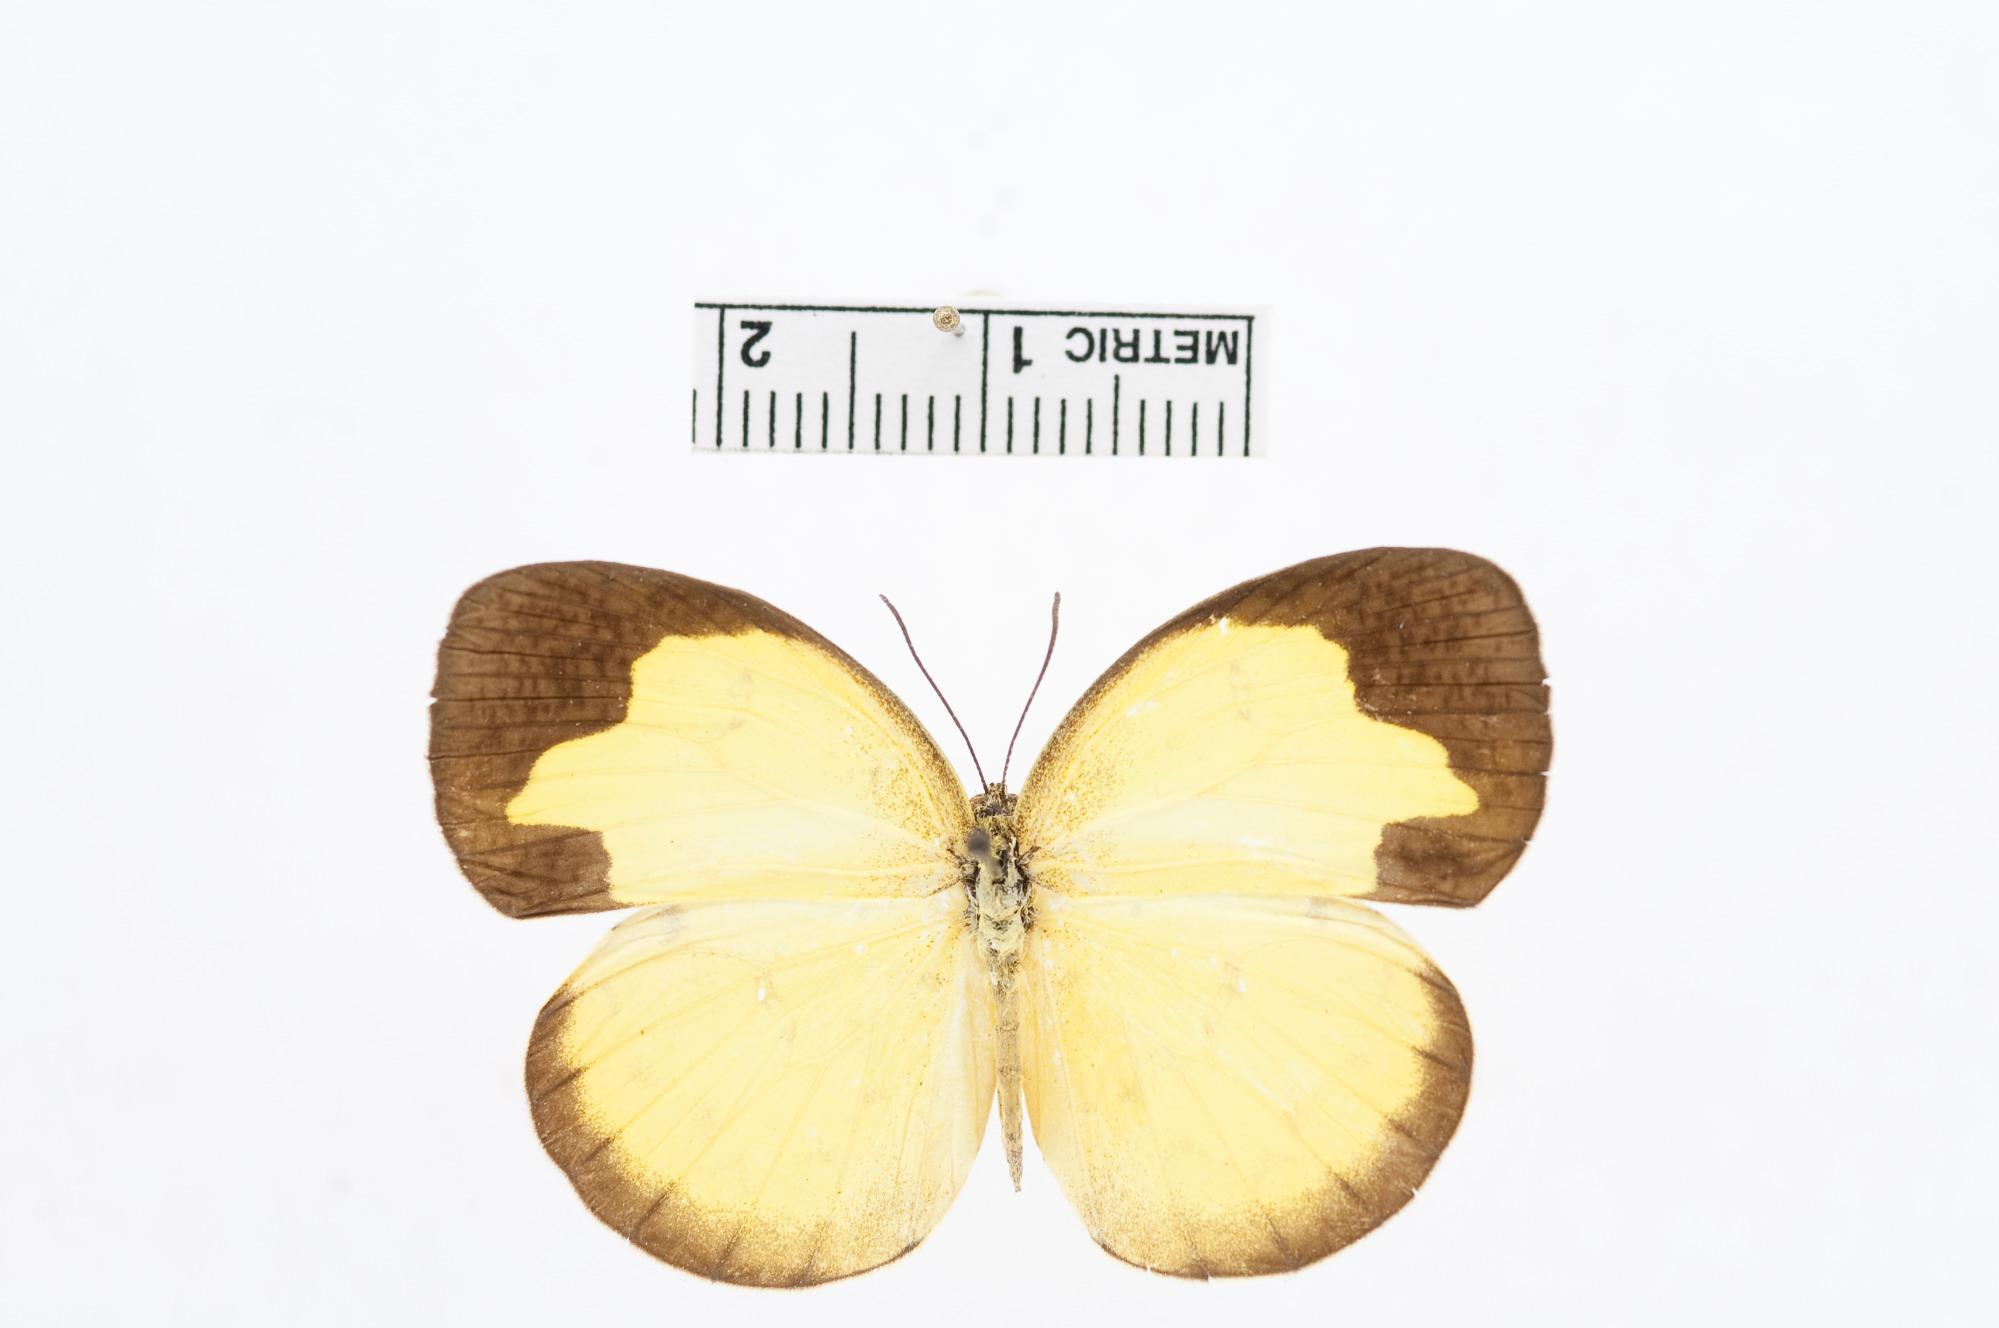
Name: Eurema sari
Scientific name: Eurema sari (Horsfield, 1829)
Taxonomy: Animalia, Arthropoda, Hexapoda, Insecta, Lepidoptera, Pieridae, Coliadinae